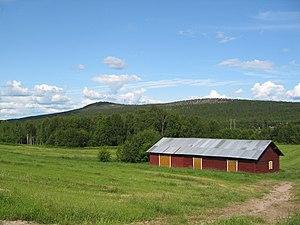
Aavasaksa, en suédois Avasaksa, anciennement orthographié Avasaxa, est une colline de Finlande culminant à 242 mètres d'altitude dans la commune d'Ylitornio. Elle est située dans la région et province de Laponie, à quelques kilomètres au sud du cercle polaire arctique, et fait face à la frontière suédoise, délimitée par la rivière Torne, qui coule à l'ouest. Offrant depuis son sommet un large panorama de la nature lapone, elle constitue le point le plus méridional de Finlande permettant l'observation du soleil de minuit. Théâtre de l'expédition Maupertuis au cours de la première moitié du XVIIIᵉ siècle, la colline est ensuite utilisée comme repère dans l'arc géodésique de Struve au cours du XIXᵉ siècle, ce qui lui vaut de faire partie du patrimoine mondial de l'UNESCO depuis 2005 aux côtés de 33 autres sites de mesures. Site touristique renommé depuis plus d'un siècle, elle accueille aujourd'hui des milliers de visiteurs chaque année. En raison de son intérêt historique et de sa localisation originale, elle a été classée parmi les 27 paysages nationaux de Finlande.